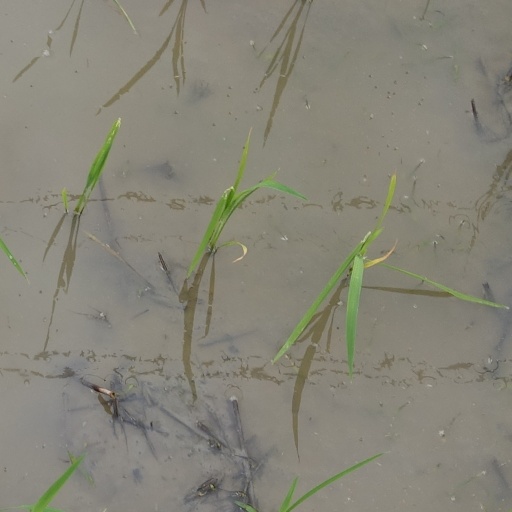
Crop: rice